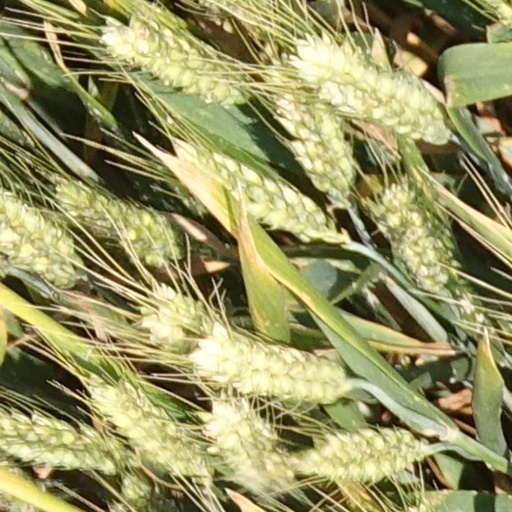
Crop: wheat